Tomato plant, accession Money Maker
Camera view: tilt-top (135 deg); turntable rotation: 150 degrees
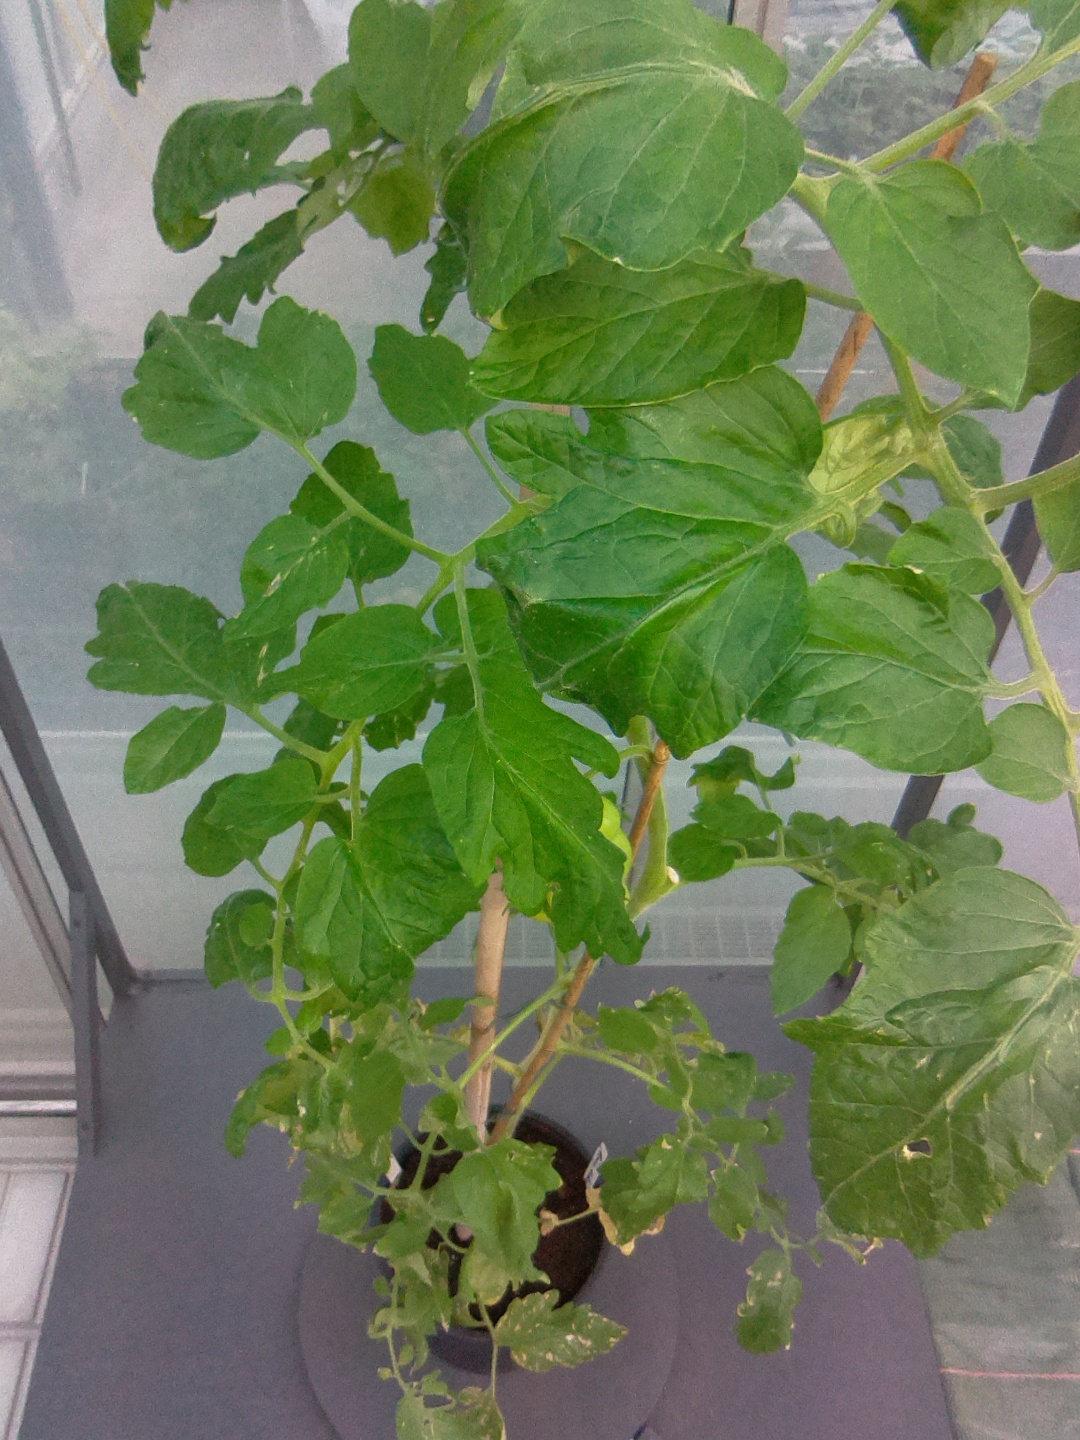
BBCH growth stage 72: 20%-30% of final fruit size